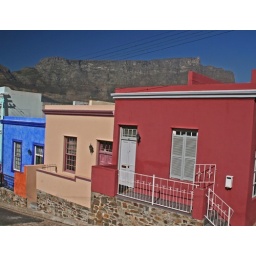
Nice coloured houses in the Bo-Kap area of Cape town with table mountain in the background